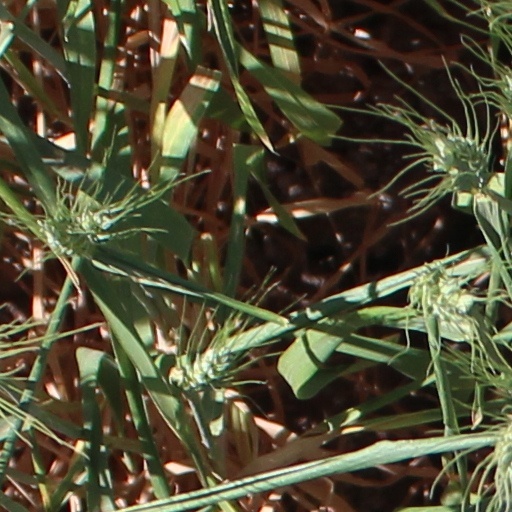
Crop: wheat